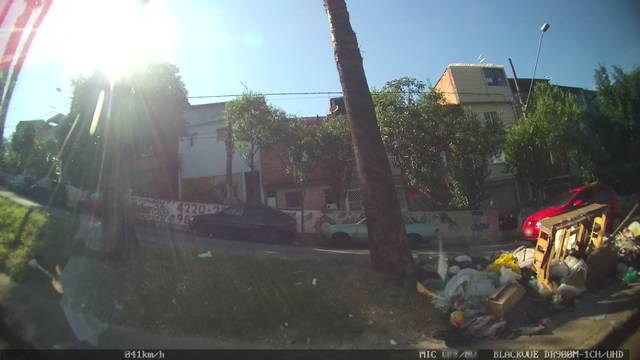
Region: Brazil
Coordinates: -23.656, -46.549